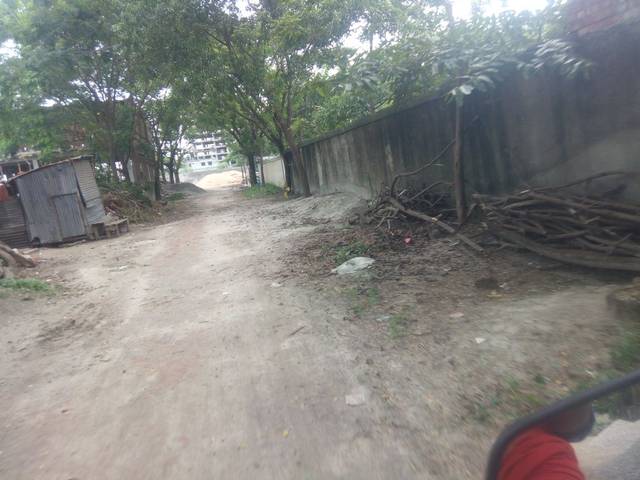
Region: Bangladesh
Coordinates: 23.751, 90.346